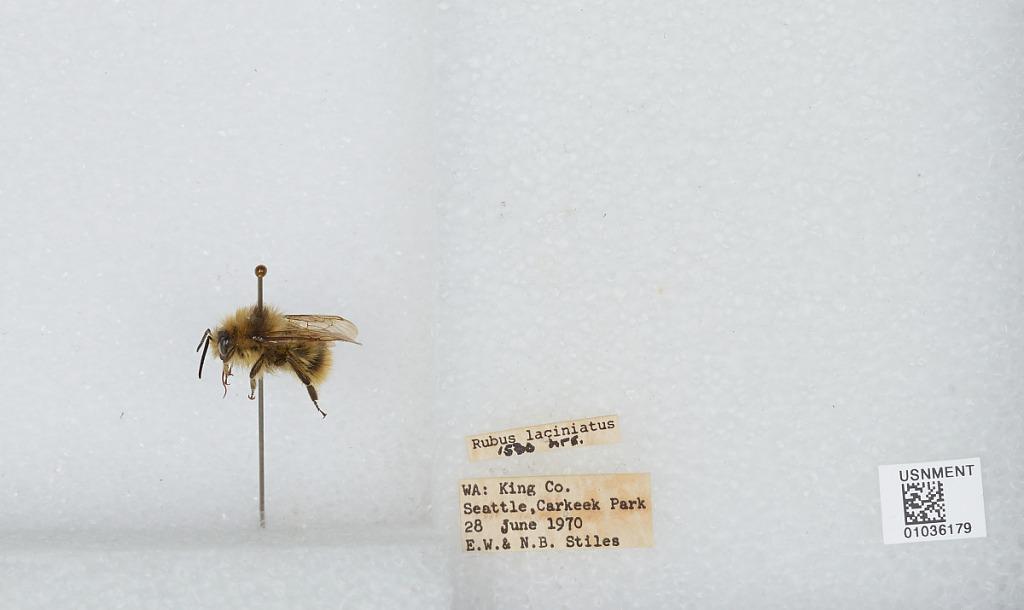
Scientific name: Bombus (Pyrobombus) mixtus Cresson
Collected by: E. Stiles & N. Stiles
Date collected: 1970-6-28
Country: United States
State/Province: Washington
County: King
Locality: Seattle, Carkeek Park
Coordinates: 47.7128, -122.378